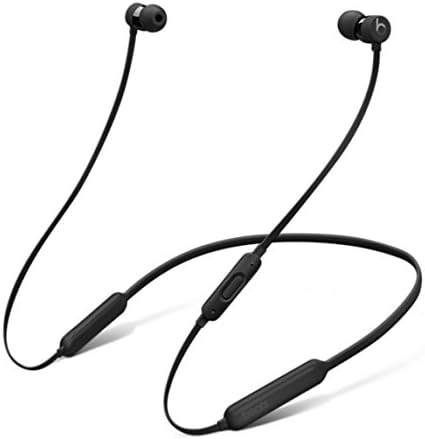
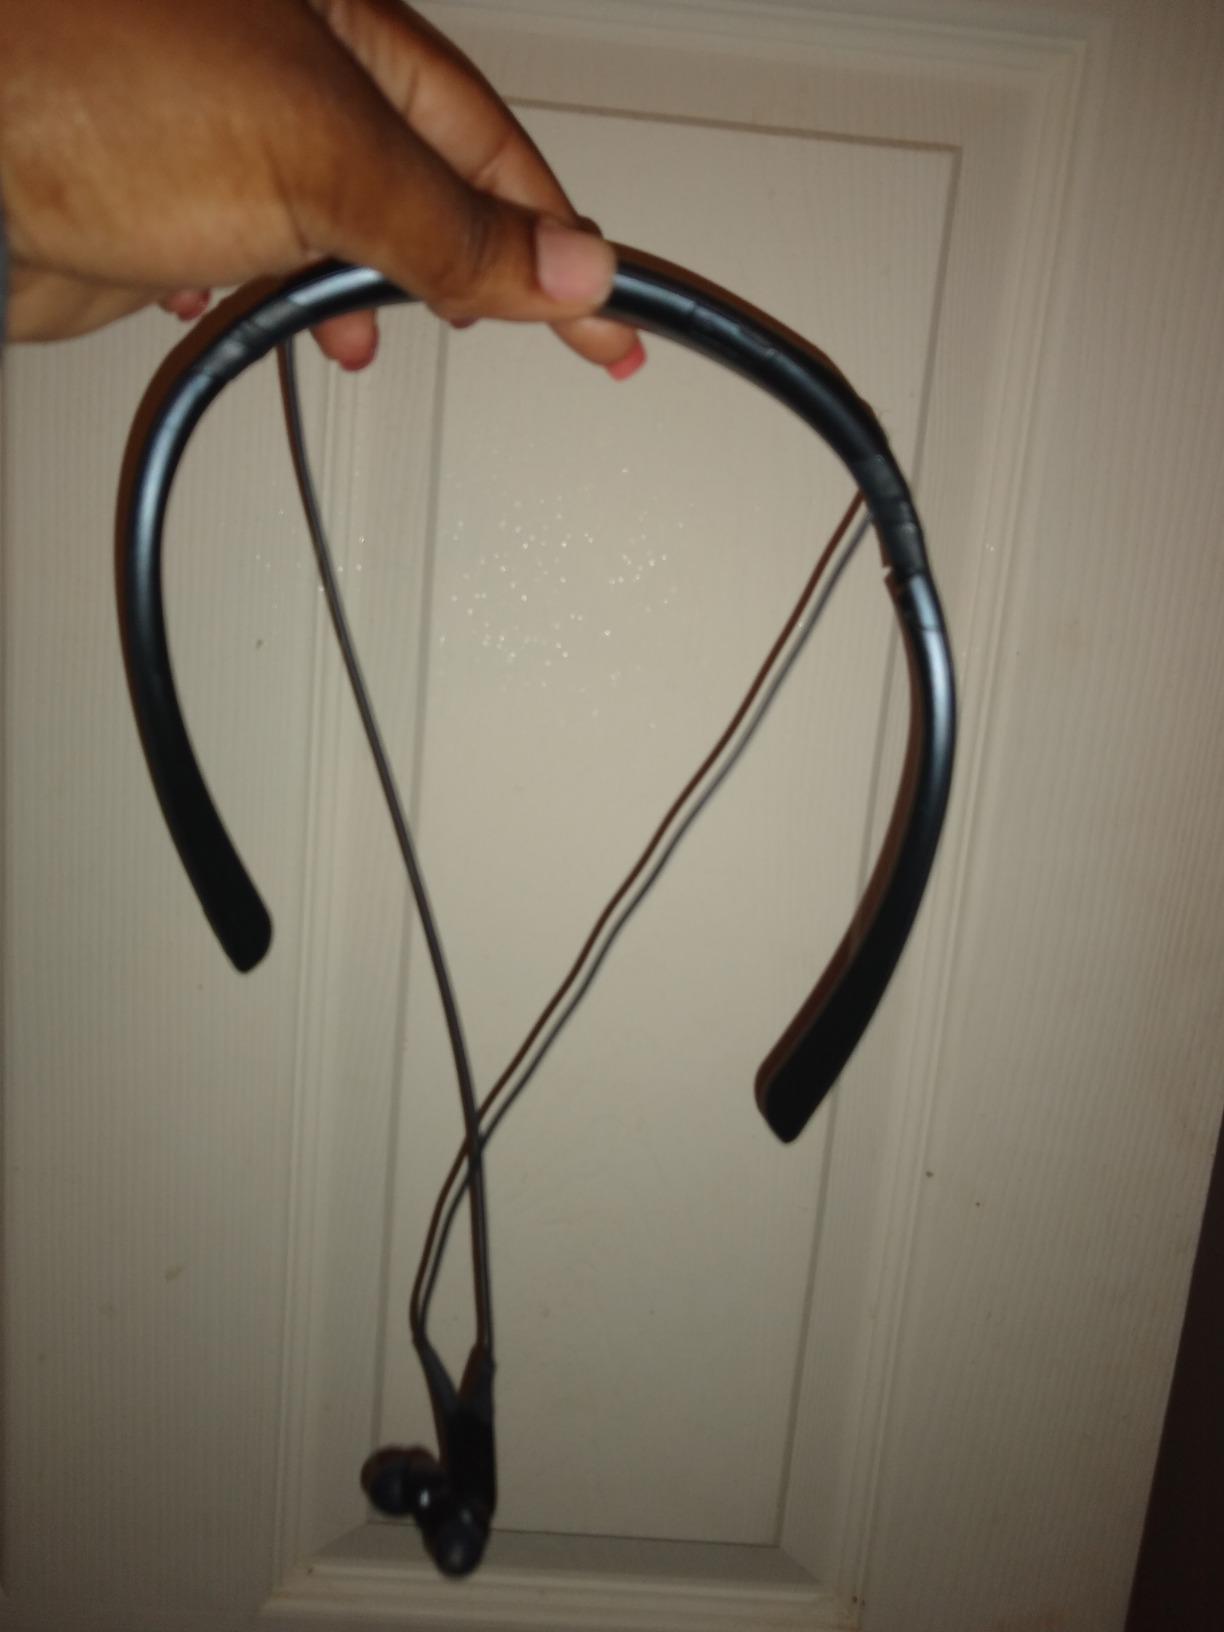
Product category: headphones
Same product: no